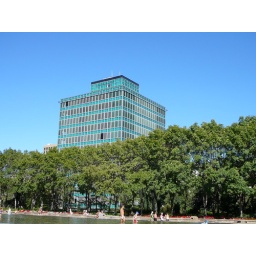
this building reminds me of something out of sting ray that would sink into the ground in case of emergency